Farah Rumy

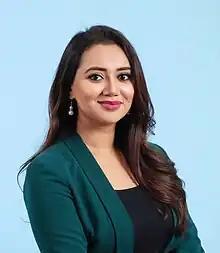

Farah Rumy (born 28 December 1991) is a Sri Lankan-born Swiss politician, nurse and medical expert who currently serves on the National Council (Switzerland) for the Social Democratic Party since 2023. She previously served on the Cantonal Council of Solothurn between 2021 and 2023.